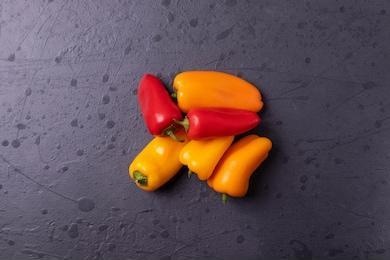
Label: capsicum